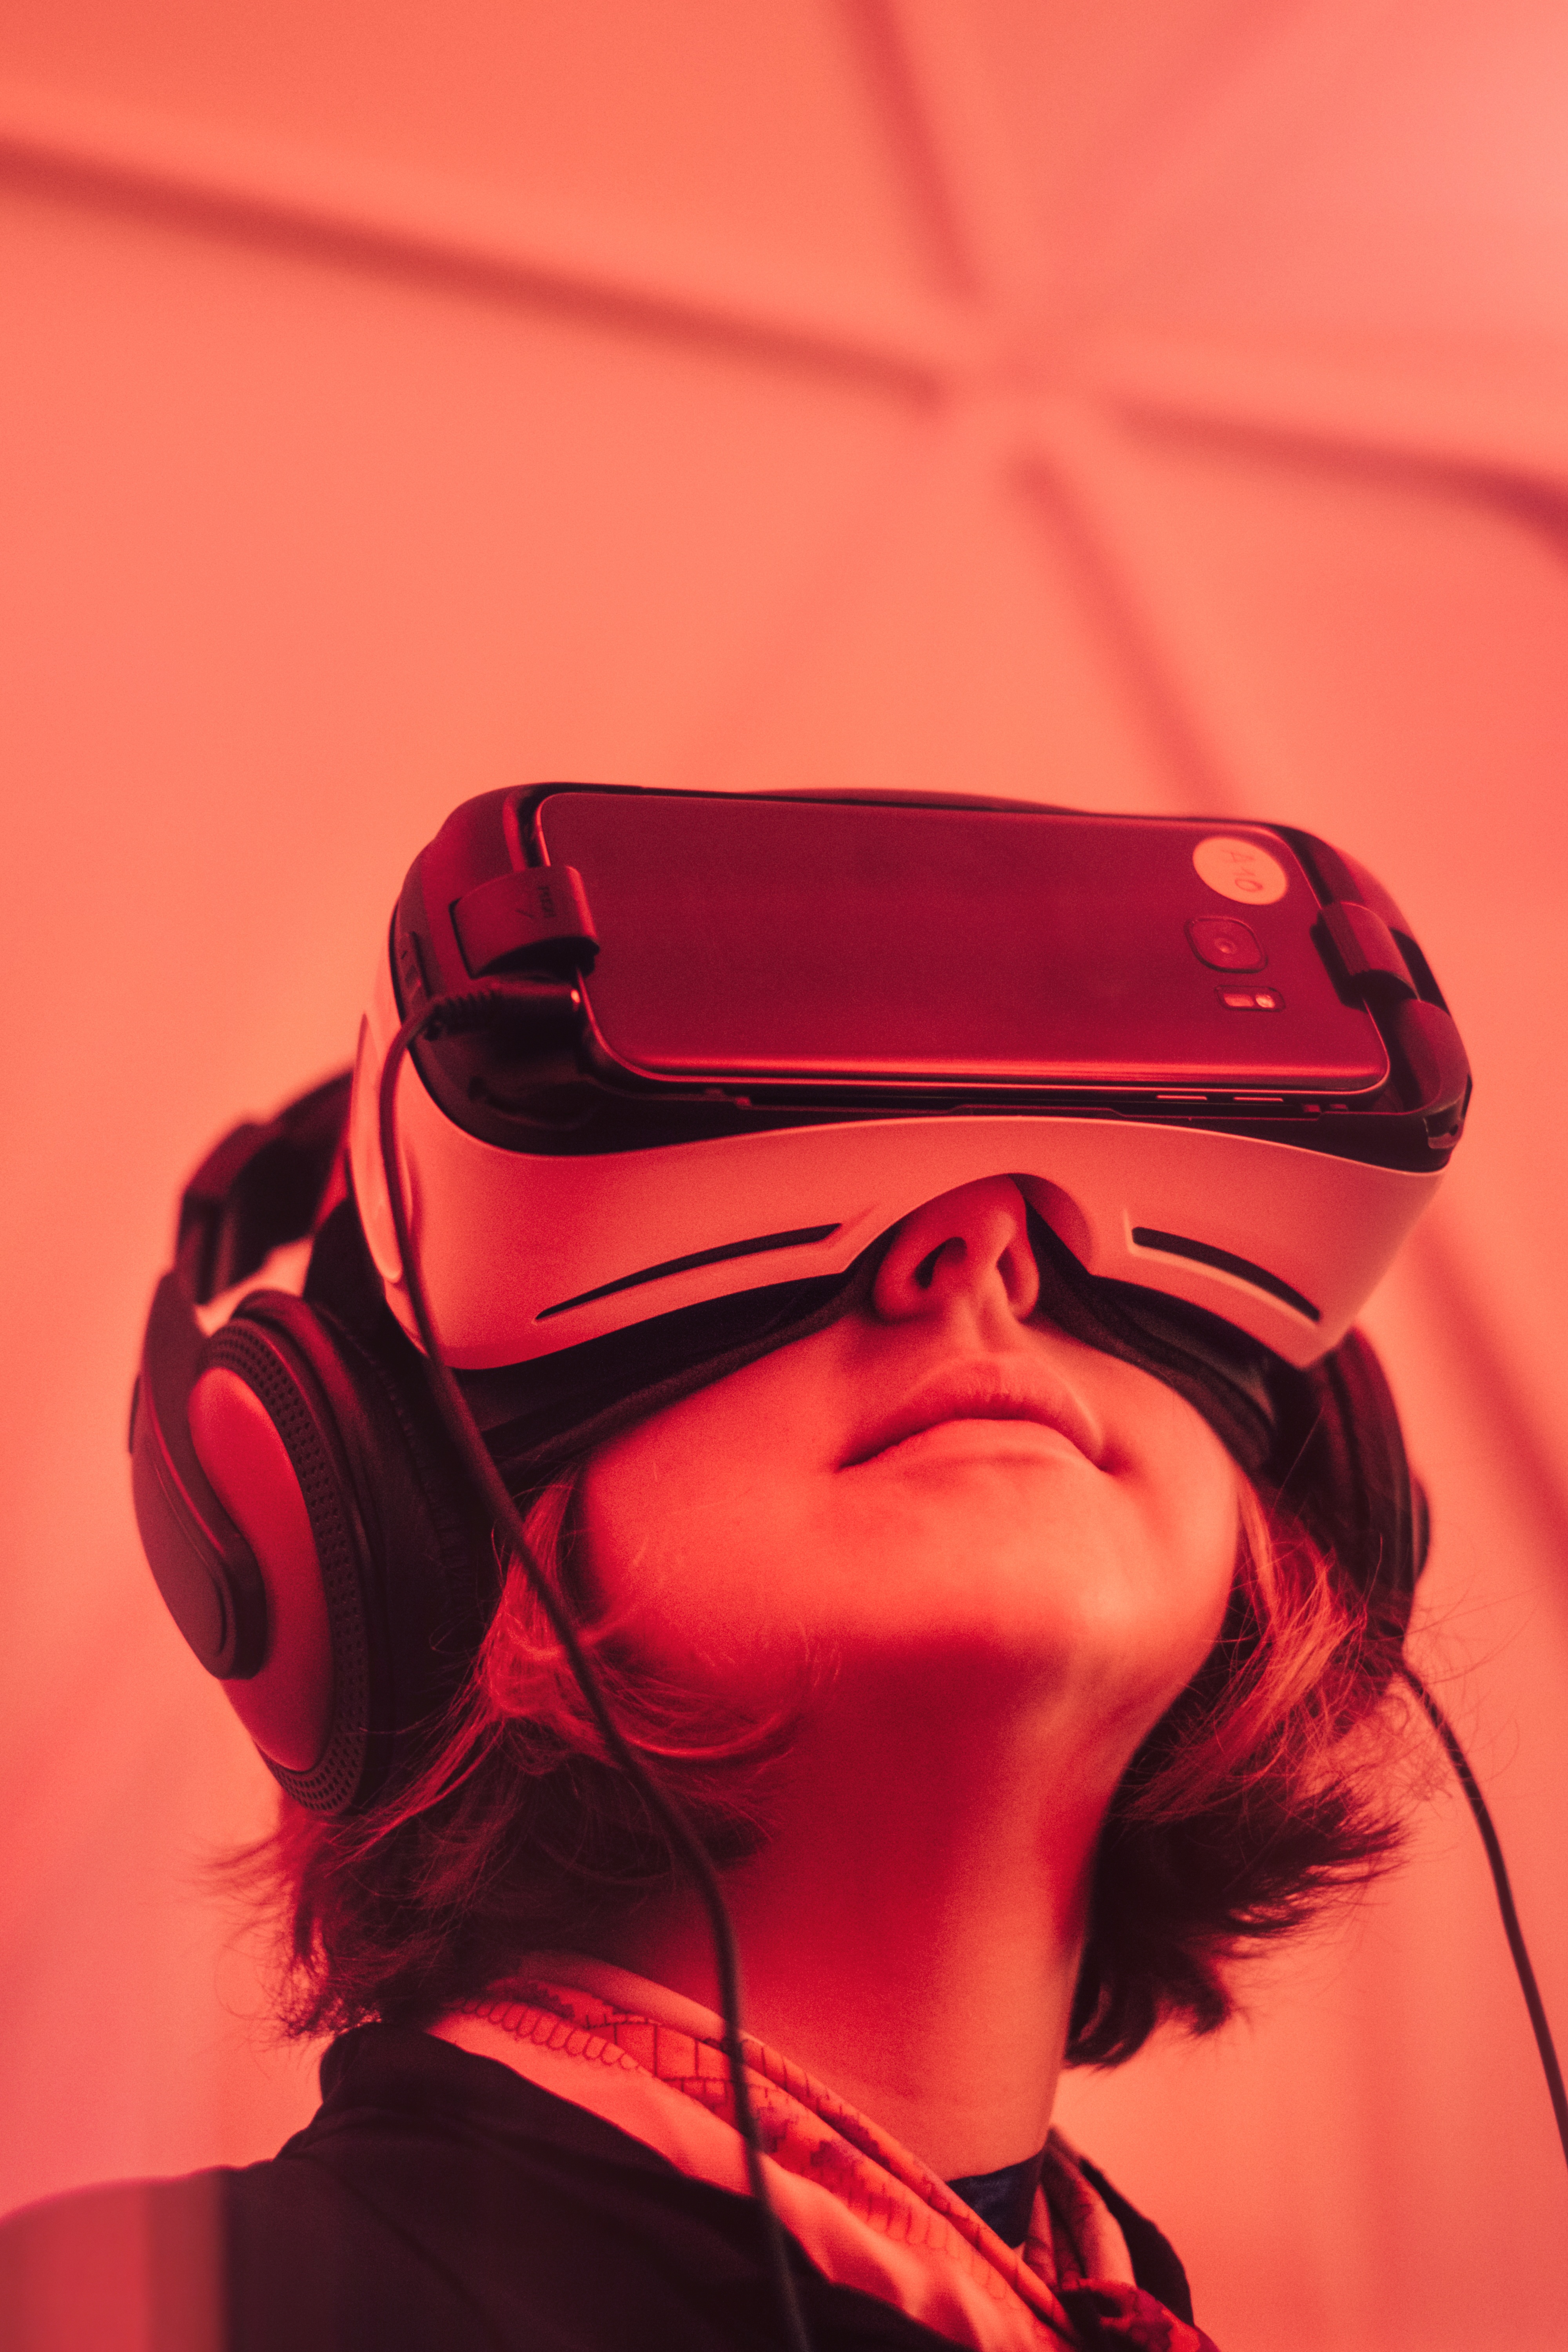
girl, woman, hair, technology, photography, model, red, color, lady, pink, close up, fun, glasses, singing, photograph, beauty, organ, gadgets, emotion, virtual reality, vision care, virtual reality goggles